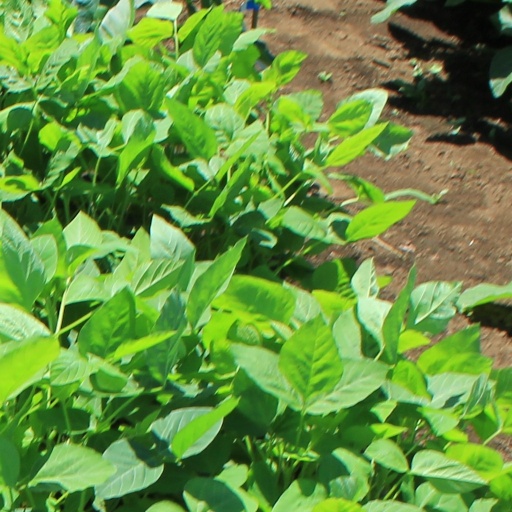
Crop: soybean